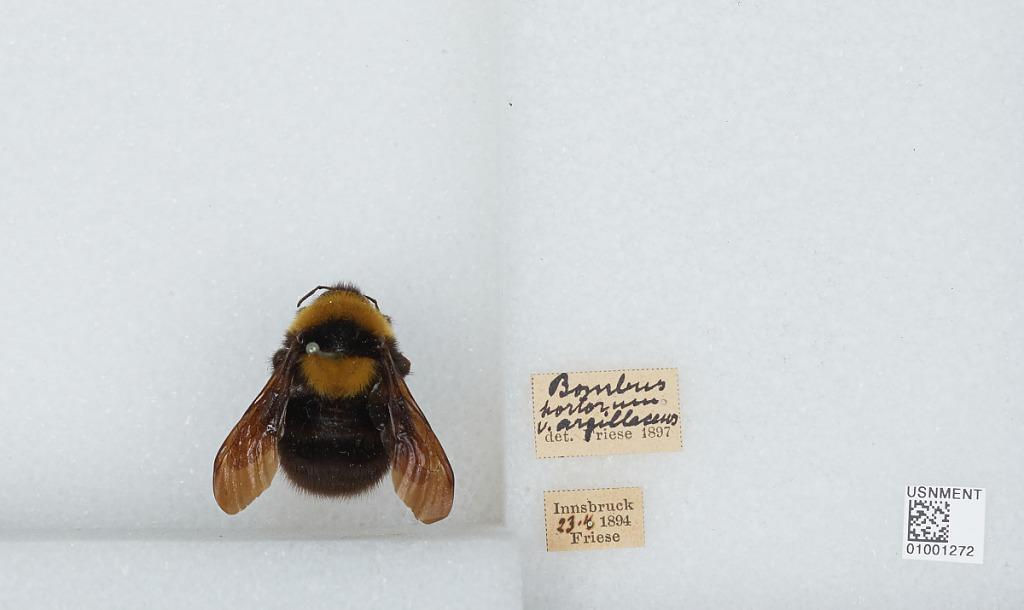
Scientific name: Bombus (Megabombus) argillaceus (Scopoli)
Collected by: Friese
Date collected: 1894-4-23
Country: Austria
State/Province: Tyrol
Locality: Innsbruck
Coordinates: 47.27, 11.38
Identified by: Friese